Father Brown

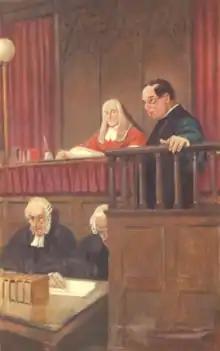
Father Brown in a witness box, in a Lucas illustration for "The Wisdom of Father Brown"

Although Chesterton himself saw them as ephemeral, the Father Brown stories became his most lastingly popular works, remaining a familiar classic of detective fiction into the twenty-first century. T. J. Binyon, in a 1989 survey of fictional detectives, concluded that Father Brown had achieved a fame nearly as great as that of Sherlock Holmes and Hercule Poirot. As Chesterton was already a well-established literary figure before creating Father Brown, the stories' popularity also had a positive impact on detective fiction as a whole, lending the genre further credibility.